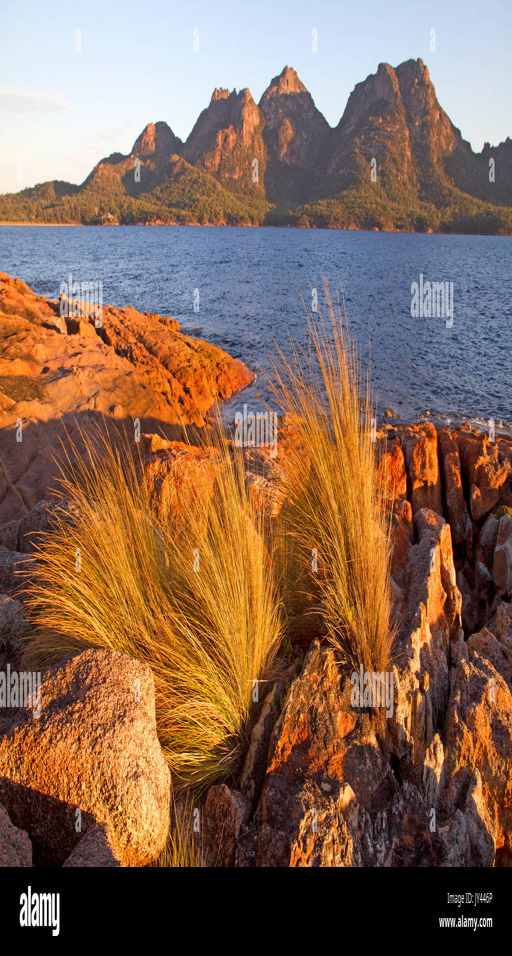
view over a city from the slopes